Michel Padovani

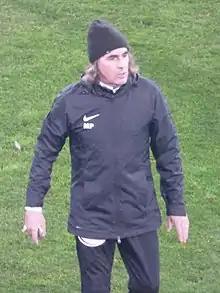
Padovani with Brest in 2018

Michel Padovani (born 21 January 1962) is a French football manager and former player who is the current assistant manager of AJ Auxerre. He played as a midfielder.